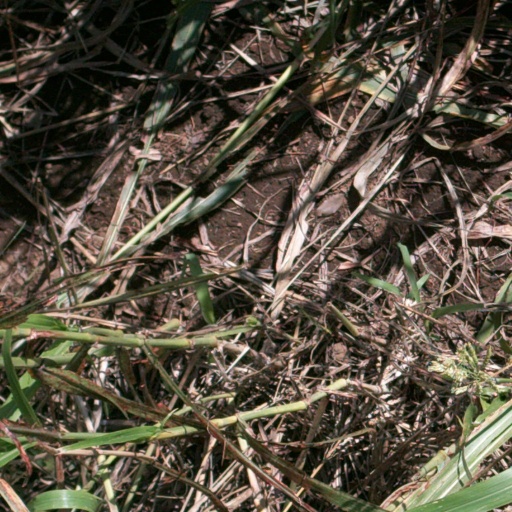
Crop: sorghum